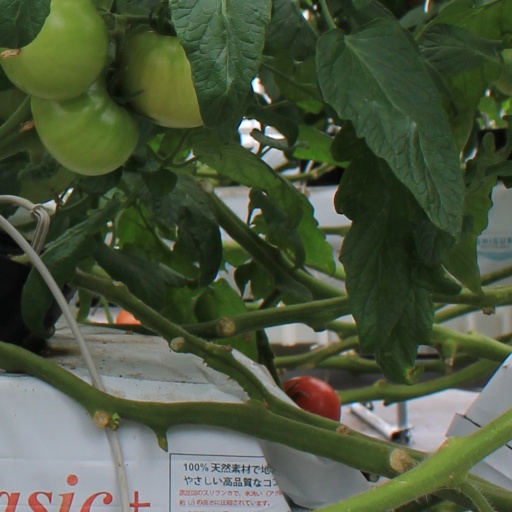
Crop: tomato